Towra Point Nature Reserve

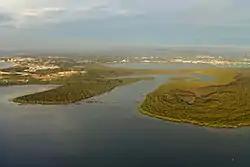
Aerial view of Towra Point Nature Reserve

The Towra Point Nature Reserve is a protected nature reserve that is located in Sutherland Shire, Southern Sydney, New South Wales, in eastern Australia. The reserve is situated on the southern shores of Botany Bay at Kurnell, within the Sutherland Shire. The reserve is protected under the Ramsar Convention as a wetland of international importance as an important breeding ground for many vulnerable, protected, or endangered species. The Towra Point Aquatic Nature Reserve is located in the surrounding waterways.